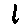
Label: 1